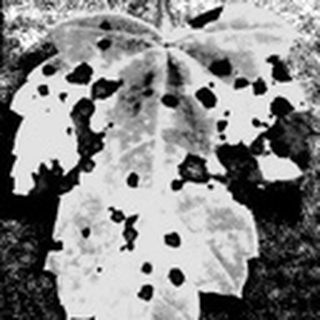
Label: cotton_target_spot